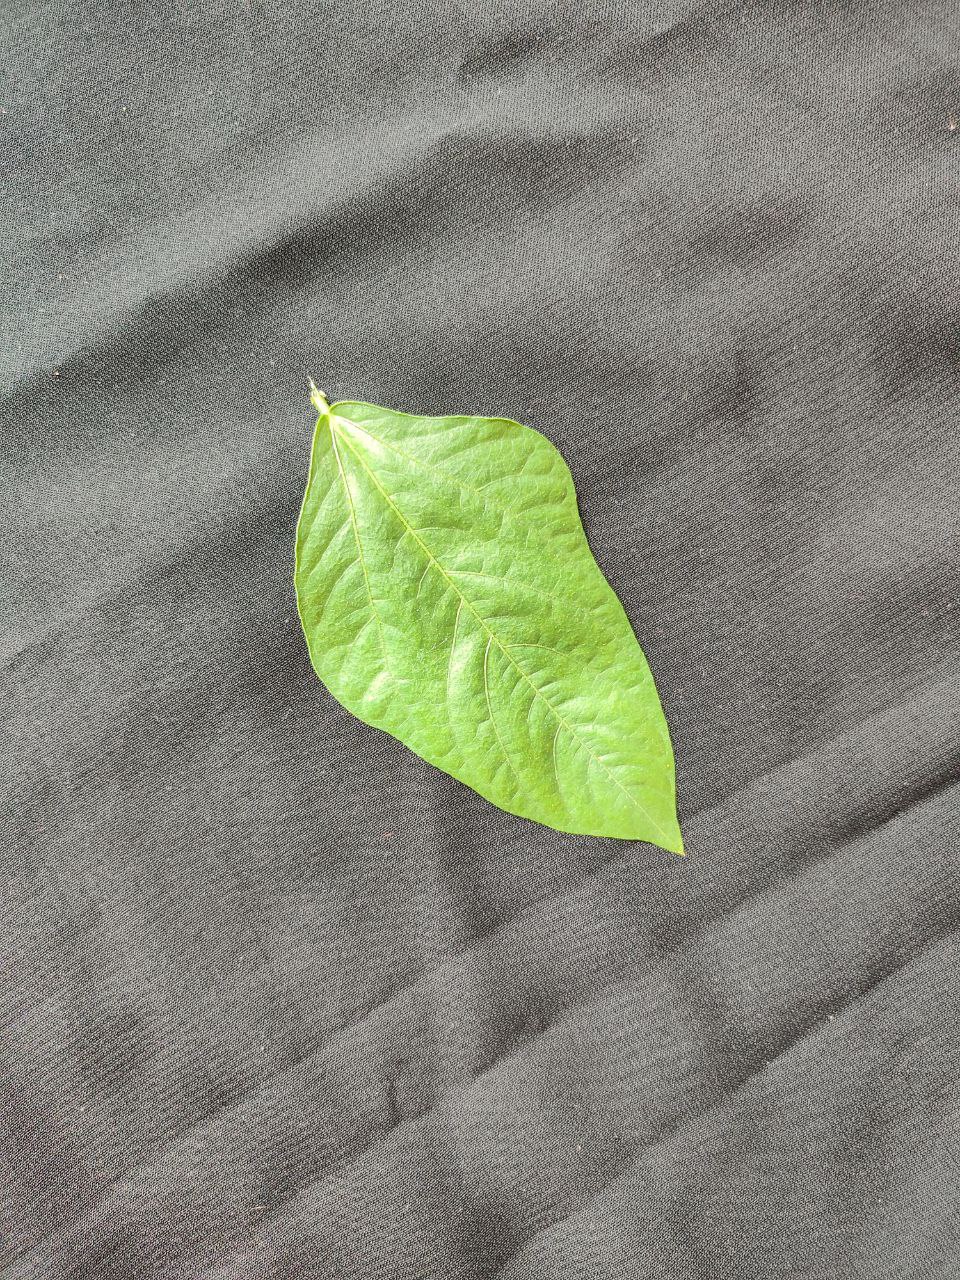
Crop: cowpea
Leaf condition: Fresh Leaf